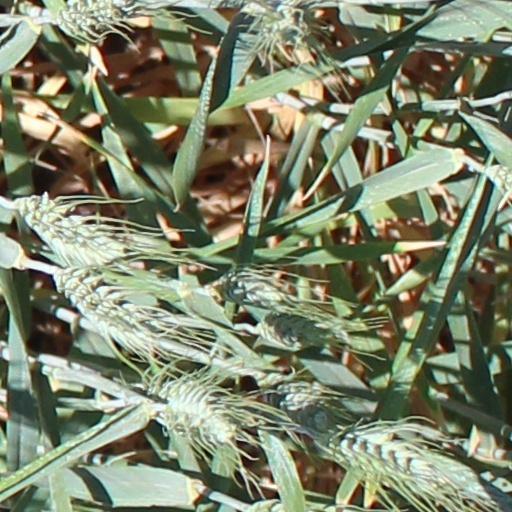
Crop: wheat